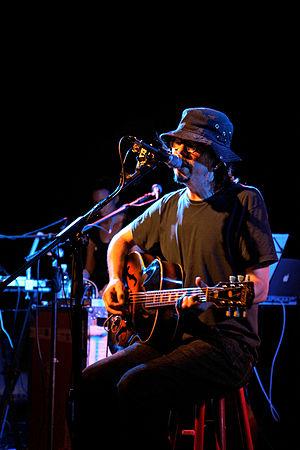
Sparklehorse en concert au Transilvania, Milan, Italie. Date: 22 mai 2007.